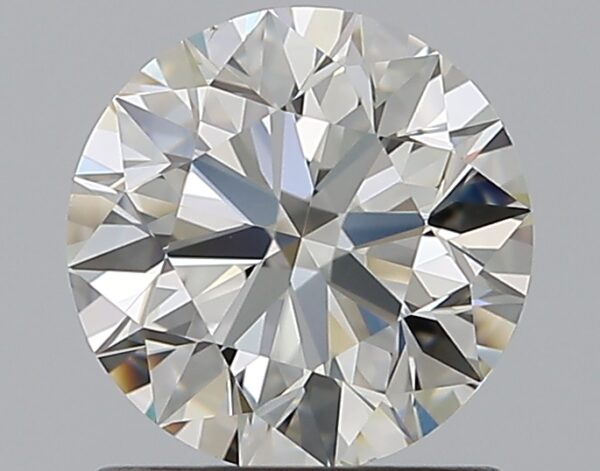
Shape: round
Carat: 1.01
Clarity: VS2
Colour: J
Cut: EX
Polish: EX
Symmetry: EX
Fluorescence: N
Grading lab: GIA
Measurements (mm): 6.36 x 6.4 x 3.99